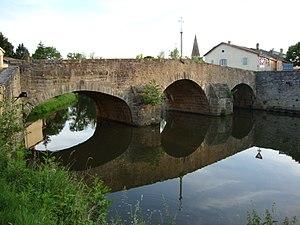
La Grosne est une rivière de France, affluent de la Saône et donc sous-affluent du Rhône. Elle prend sa source dans le nord des monts du Beaujolais et creuse son lit entre la frange orientale des monts du Charolais et la partie occidentale des monts du Mâconnais. Elle draine en fin de parcours le sud-ouest du Chalonnais. Elle coule en région Auvergne-Rhône-Alpes, dans le département du Rhône, puis pour l'essentiel en Bourgogne-Franche-Comté, dans celui de Saône-et-Loire.